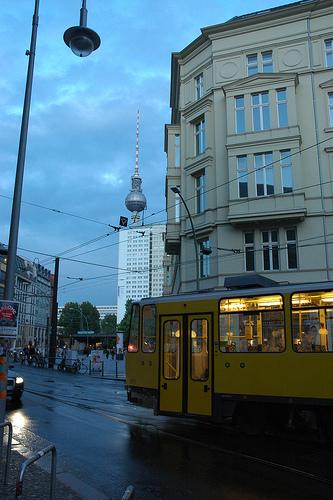
Weather: rain or strom